Melchisedec Ștefănescu

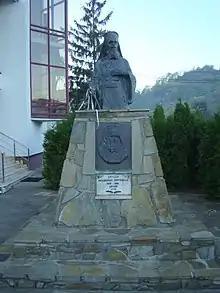
Monument dedicated to Ștefănescu in Gârcina

Melchisedec was active within the academy: he presented reviews of books by Moses Gaster, Gheorghe Asachi and others; displayed original Moldavian decrees written in Old Church Slavonic; and proposed the publication of a collection comprising 64 sermons by John Chrysostom that he had translated from German, in an edition by Karl Josef von Hefele. (The bishop knew seven foreign languages: French, German Russian, Ancient Greek, Latin, Slavonic and Hebrew.) He presented a report about the discovery, inside the Gospel Book of Humor Monastery, of a true portrait depicting Stephen the Great; as well as a series of Slavonic documents and sermons by Anthim the Iberian. Later, the historian Constantin C. Diculescu observed that Melchisedec and Hasdeu were the first Romanian historians who appreciated the true value of early Slavonic records.